Thanjavur painting

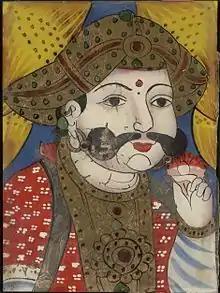
Tanjore Glass painting of Raja Sarabhoji, c. 1860

Due to internal dissensions in the Nayaka line, Ekoji otherwise called Venkoji (1676–83), half-brother of Chatrapati Shivaji marched into Thanjavur on behalf of the Adil Shah of Bijapur under whom he was a General. He subsequently captured Thanjavur and established the Maratha rule. Despite intermittent wars, when Thanjavur was overrun first by the Nawab of Arcot and later by Haidar Ali, Ekoji and his successors like Tulajaji, Serfoji II ("Sarabhoji" in Tamil) and others remained great patrons of the arts and artists. By the time Serfoji II succeeded to the Maratha throne in Thanjavur, the Britishers had taken over the complete administration of the state, retaining the king in only a nominal capacity to exercise power over the fort and a smidgen of surrounding lands. Though Serfoji II had to fight off a spirited competition from Amarasimha, his paternal uncle, to the Maratha throne of Thanjavur, it was during his reign that Thanjavur painting flourished and reached the form and style in which we recognise it today. Serfoji II had to traverse a difficult path throughout his reign, being constantly challenged by Amarasimha who ran a parallel court in Thiruvidaimarudur even after his accession. However, despite the troubled times, Serfoji's reign was a time of great innovations in Thanjavur art and many other parallel fields.